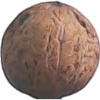
Label: walnut